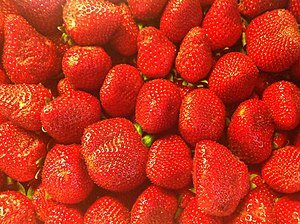
Jordbær
Jordbær